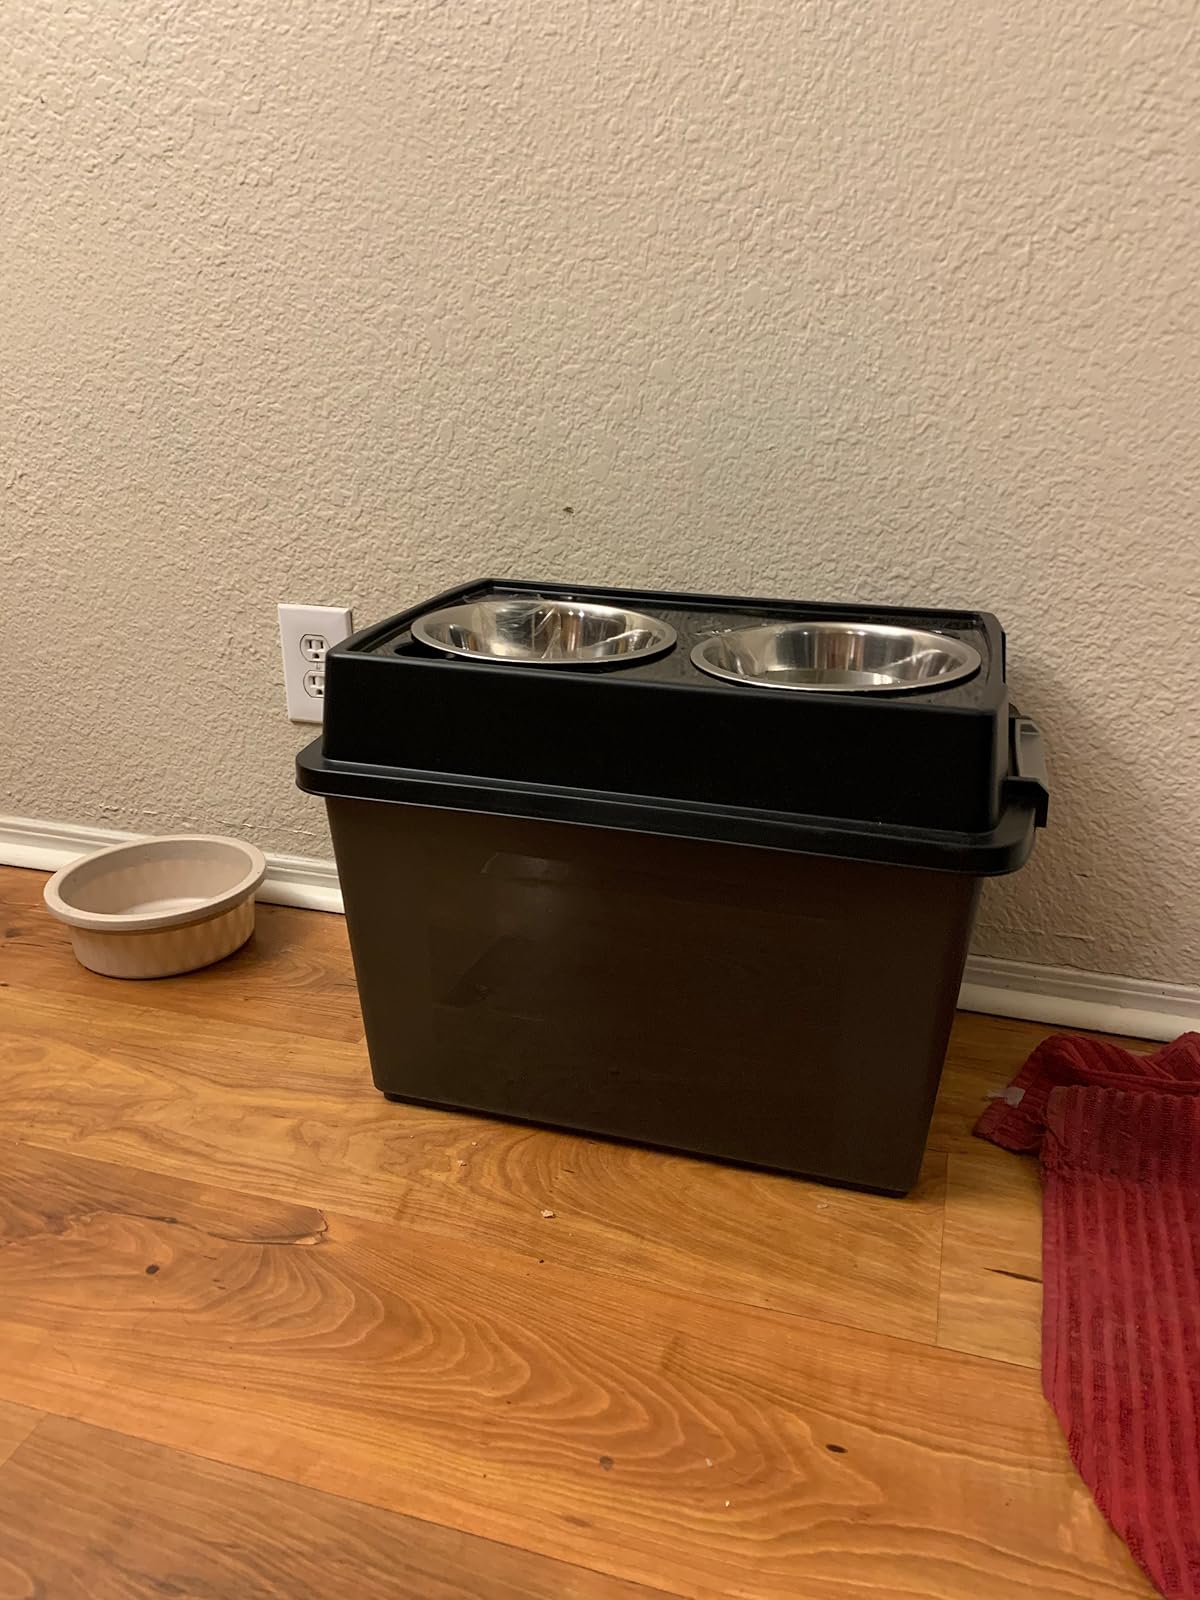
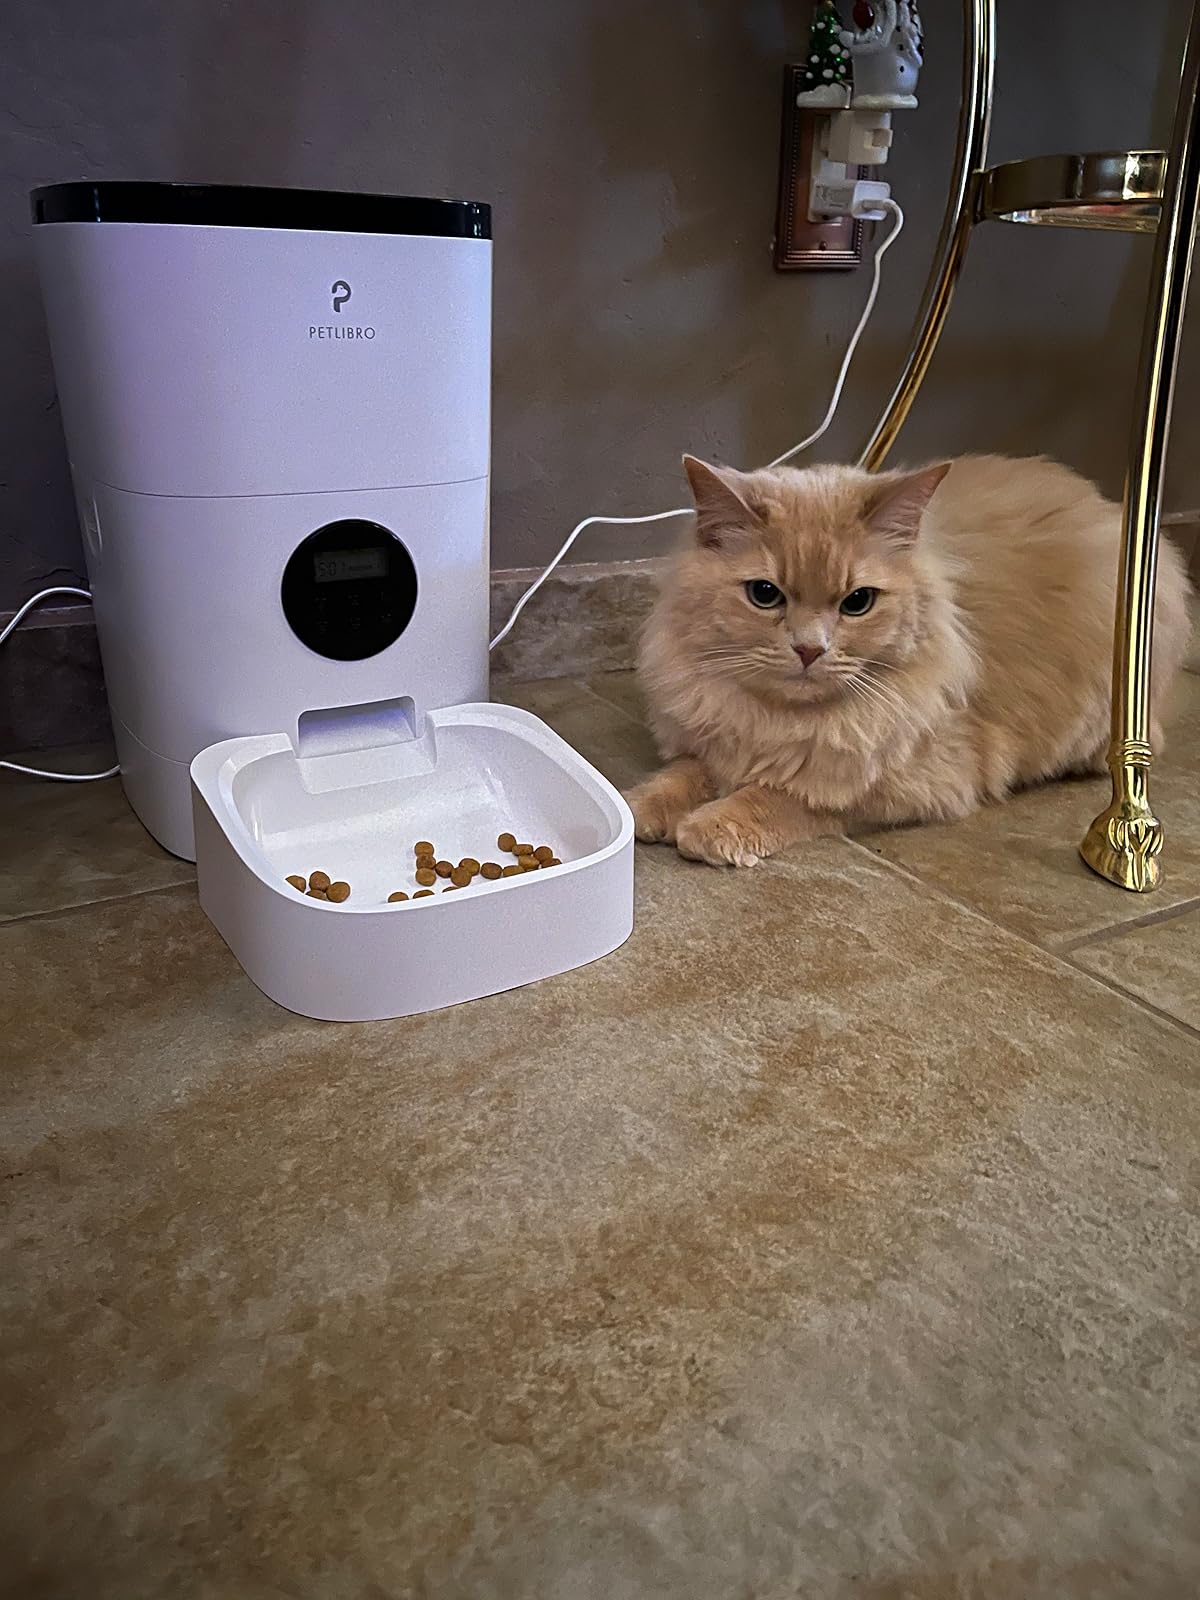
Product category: items_feeder
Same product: no